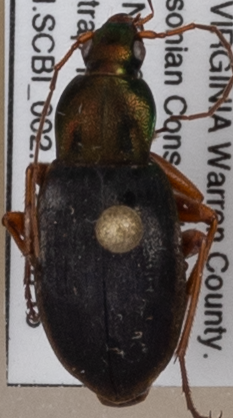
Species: Chlaenius aestivus
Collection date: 2021-07-15
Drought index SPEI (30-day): -0.516
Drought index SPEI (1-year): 0.35
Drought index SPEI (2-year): -0.17